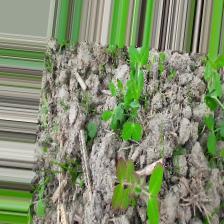
Label: Lentil Rust